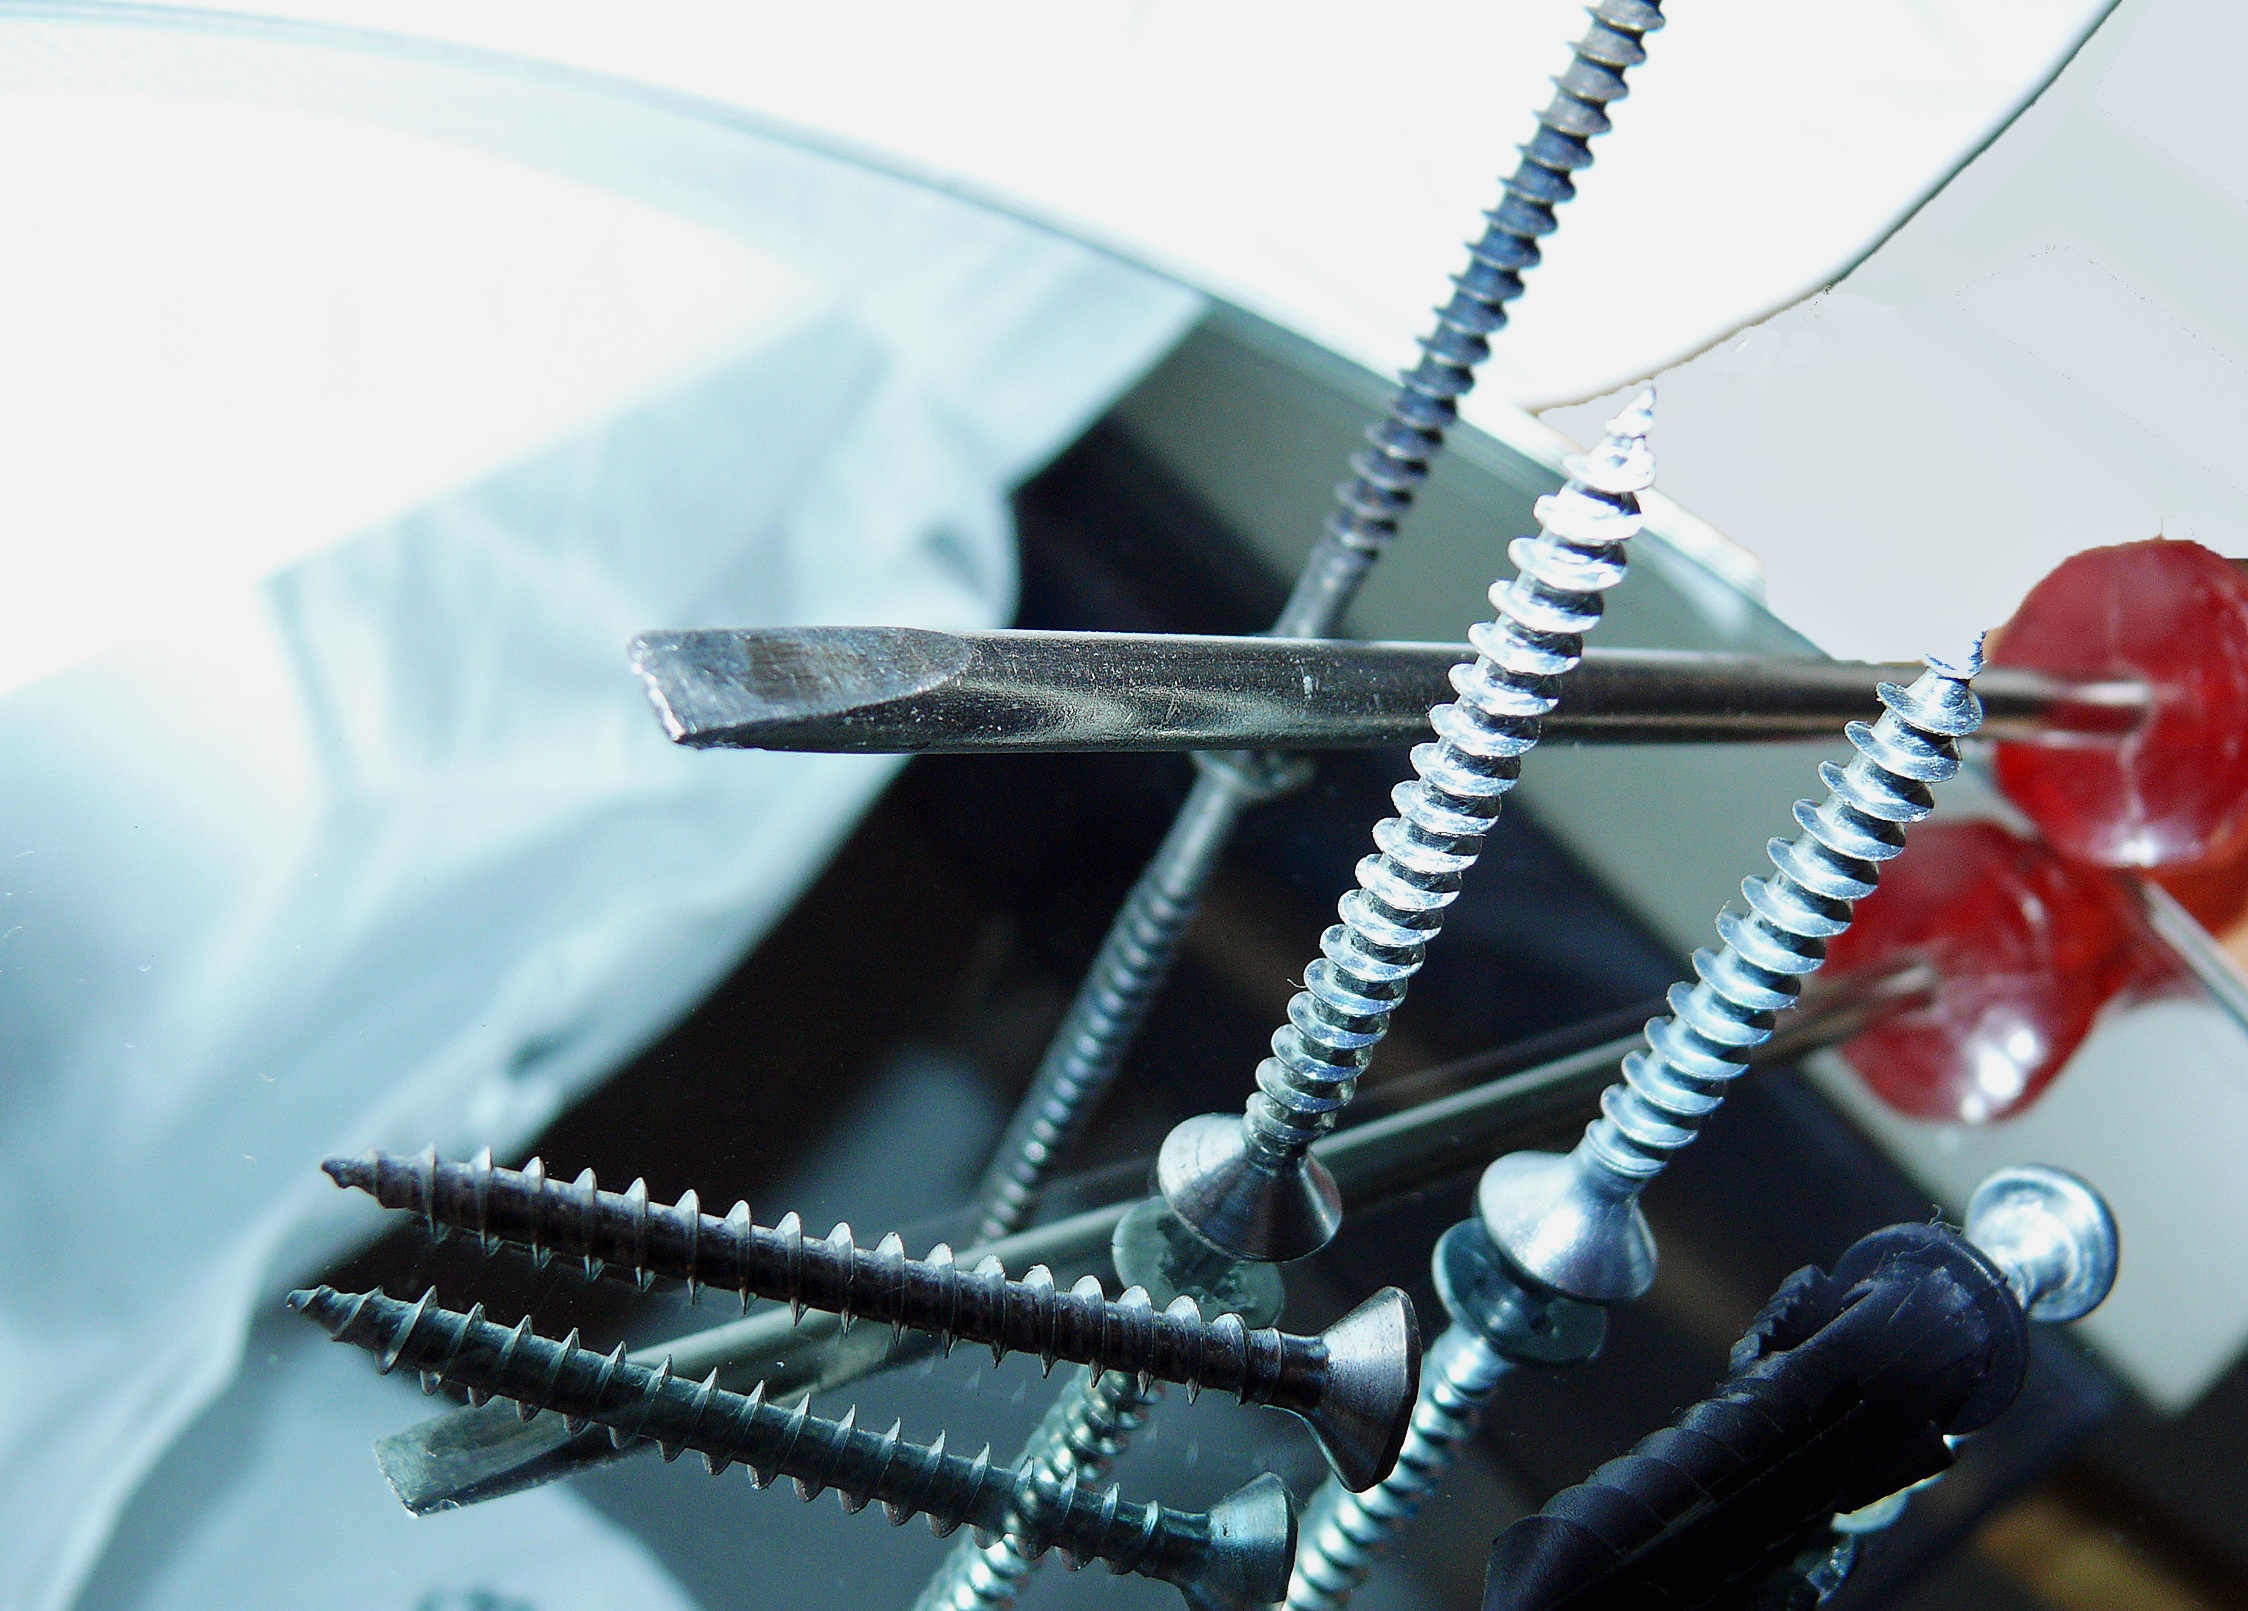
tool, repair, craft, screw, close up, phillips, screwdriver, screwdrivers, dowel, screw together